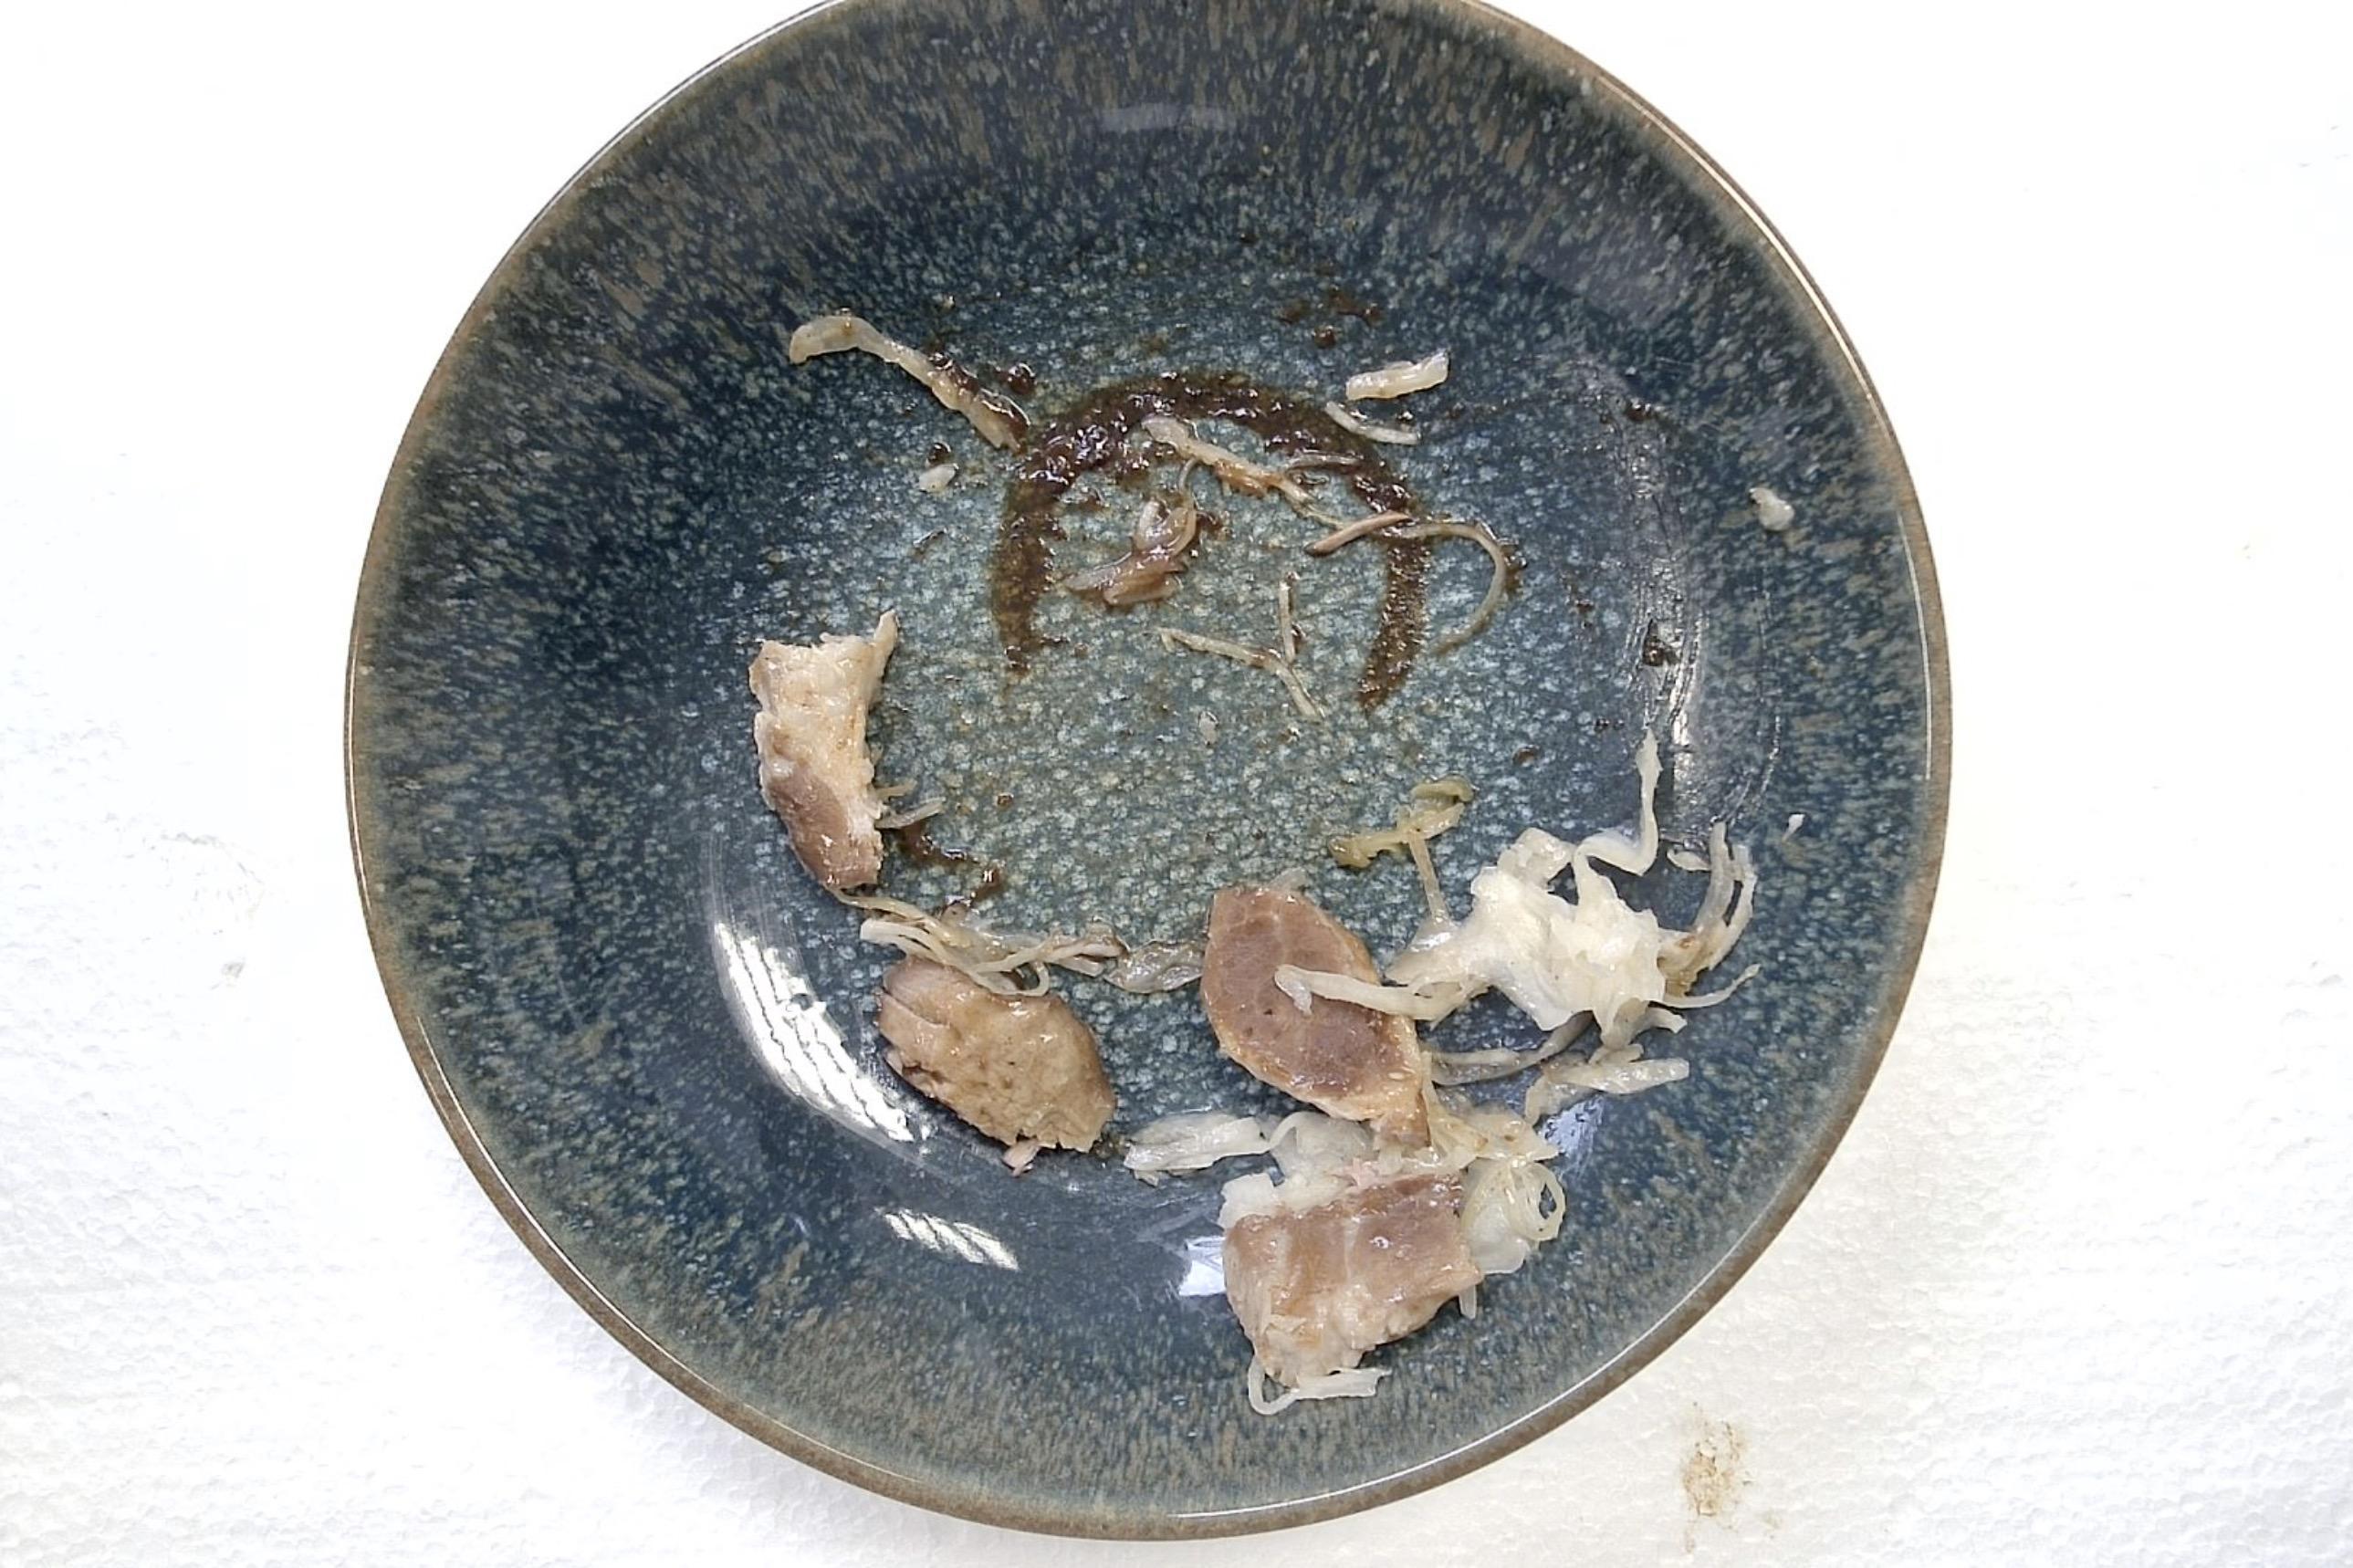
Dish: Schweinenackenbraten mit Sauerkraut , Kartoffeln , Braune Sauce
Portion size: Normale Portion
Ingredients: potatoes, sauerkraut, pork-neck-roast, brown-sauce
Weight as served: 355 g
Energy as served: 352.3 kcal (1.475,600 kJ)
Fat: 17.68 g (saturated: 5.62 g)
Carbohydrates: 26.3 g (sugar: 8.55 g)
Protein: 20.03 g
Salt: 4.44 g
Weight after return: 0 g
Energy after return: 0 kcal